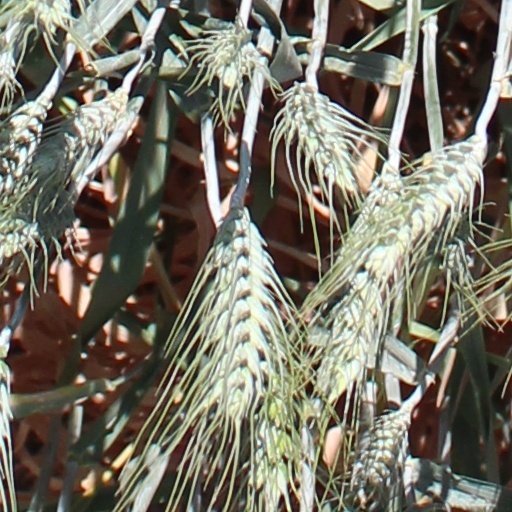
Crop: wheat